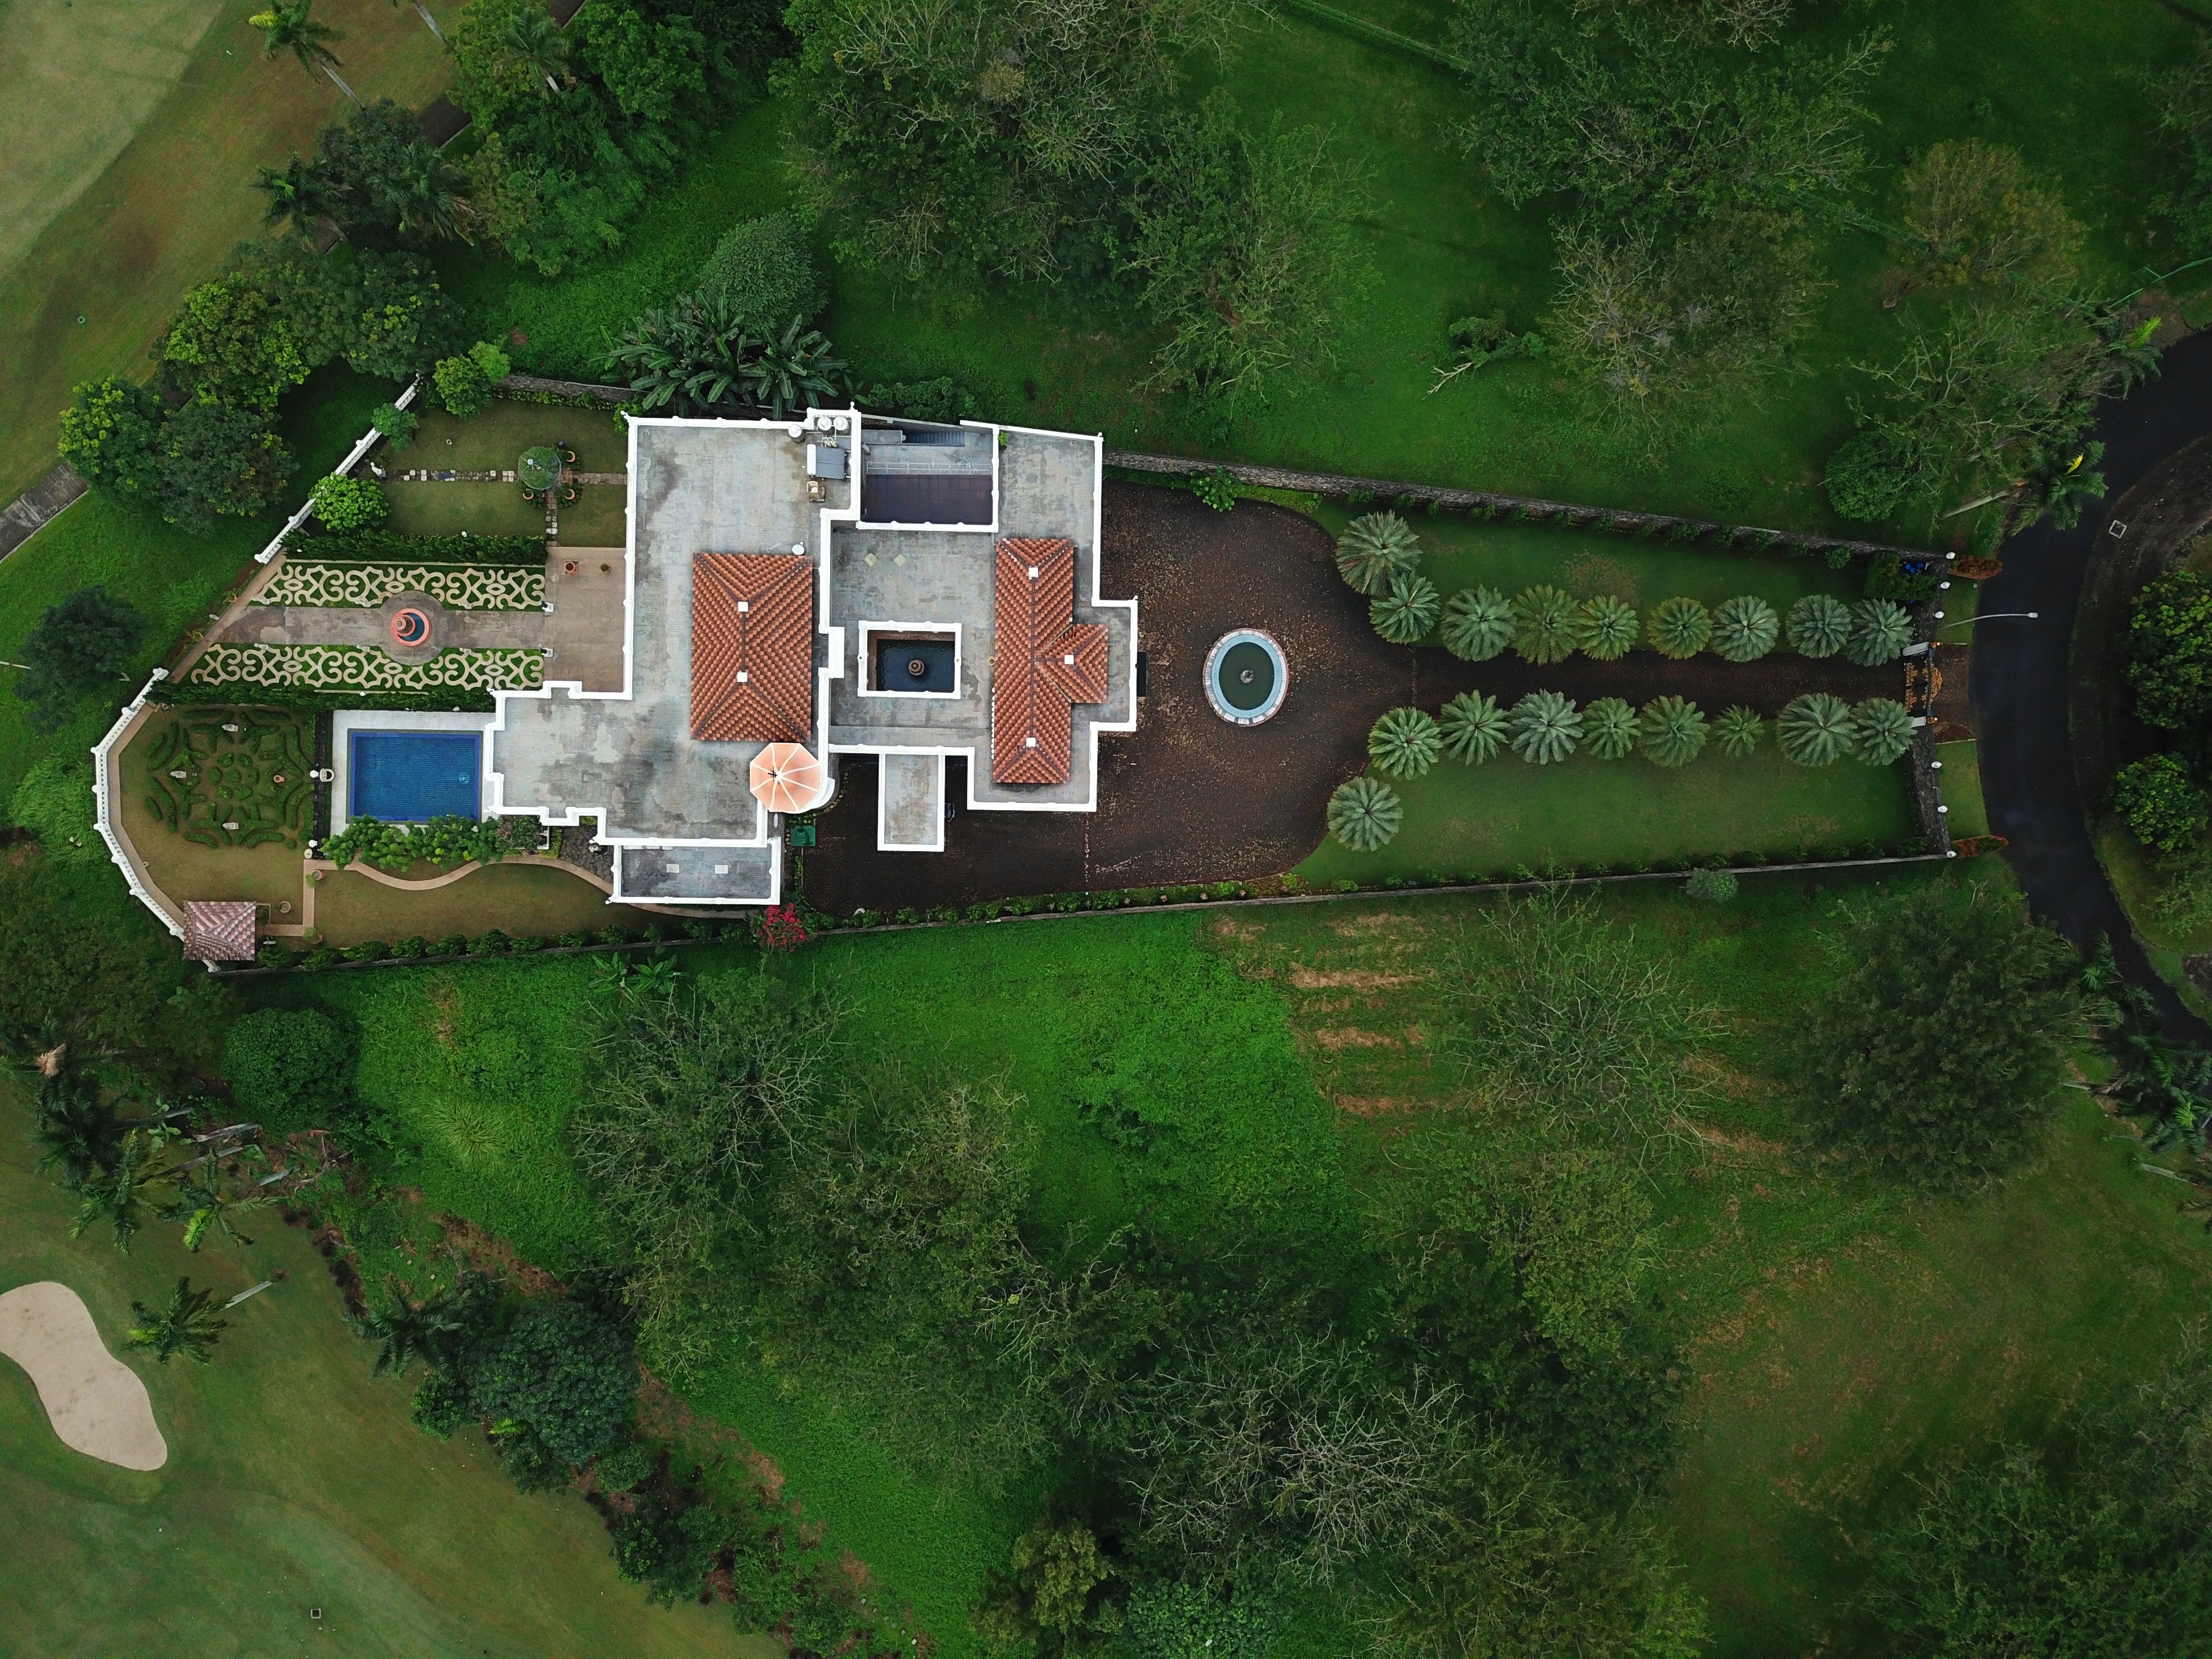
land lot, house, estate, landscape, architecture, urban design